Anne McGuire

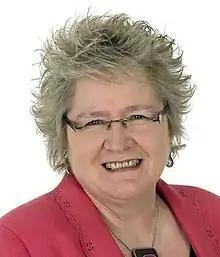
McGuire in 2011

Dame Anne Catherine McGuire (' Long; born 26 May 1949) is a Scottish Labour Party politician who served as the Member of Parliament (MP) for Stirling from 1997 to 2015. She was the Parliamentary Under-Secretary of State for Scotland from 2002 to 2005 and Parliamentary Under-Secretary of State for Disabled People from 2005 to 2008.